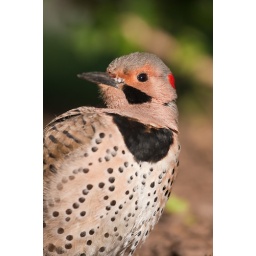
A woodpecker spotted in Garfield Park, DC